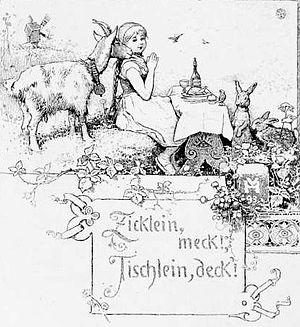
Un-Œil, Double-Œil et Triple-Œil est un conte de Jacob et Wilhelm Grimm. Il porte depuis la 2ᵉ édition le numéro KHM 130, et le numéro 46 dans la Petite édition. Il a été repris, traduit en anglais, par Andrew Lang dans son Green Fairy Book sous le titre Little One-Eye, Little Two-Eyes, And Little Three-Eyes.